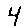
Label: 4